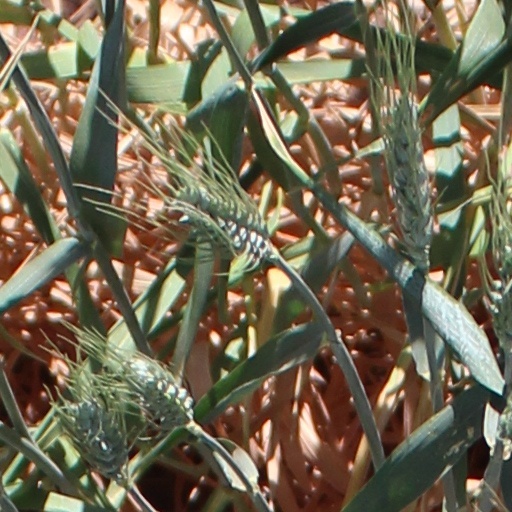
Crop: wheat